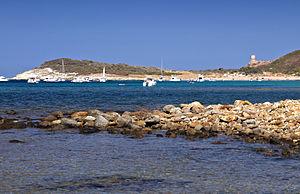
Rogliano est une commune française située dans la circonscription départementale de la Haute-Corse et le territoire de la collectivité de Corse. Elle appartient à l'ancienne piève de Luri et est historiquement le chef-lieu du Cap Corse.